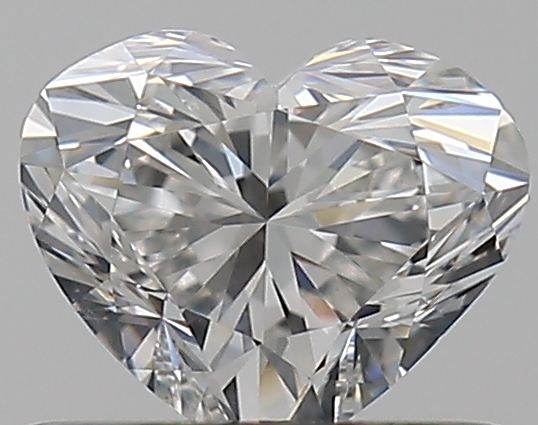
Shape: heart
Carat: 0.5
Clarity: VS2
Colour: G
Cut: EX
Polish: EX
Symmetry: VG
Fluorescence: N
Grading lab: GIA
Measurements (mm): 4.63 x 5.48 x 3.25